Carbones

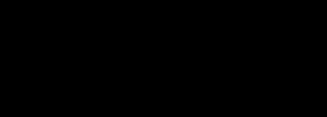
Alternative syntheses of alkyl-carbodiphosphoranes

Synthetic methods have also been developed for more diverse carbodiphosphoranes. Methylenediphosphines will undergo a reaction with hexafluoroacetone or thioacetone to form O-substituted and S-substituted carbodiphosphoranes respectively. Cyclic carbodiphosphoranes have also been successfully synthesised through the reaction of bis(diisopropylamino)phosphino diazomethane with bis(dialkylamino)phosphenium triflate in excess benzonitrile followed by deprotonation with hexamethyldisilazide.